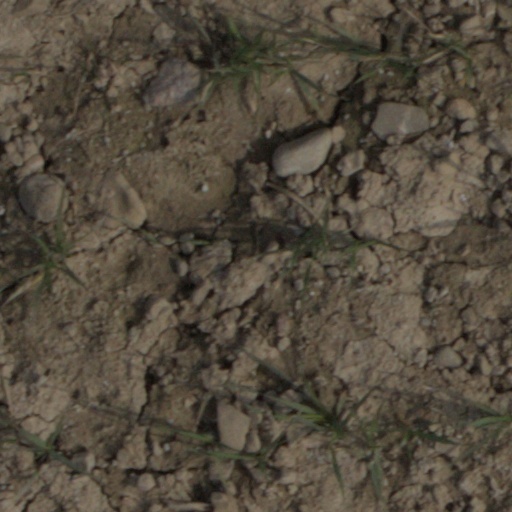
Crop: wheat